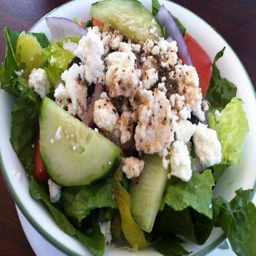
olive tree mediterranean market and grill : salad that comes with meals